Théo van Rysselberghe

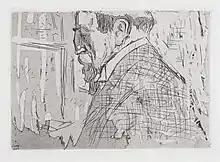
"Portrait of Théo Van Rysselberghe" (circa 1898) – etching and aquatint by Édouard Vuillard.

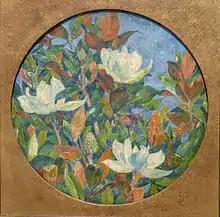
"Magnolias" (1910), one of his rare flower compositions; private collection

His famous portrait of Alice Sèthe (1888) in blue and gold would become a turning point in his life. This time he used merely points in the portrait. She would later marry the sculptor Paul Dubois. Her sister, Maria Sèthe, also a model of van Rysselberghe, would marry the renowned Art Nouveau architect Henry Van de Velde. In that period he made many Neo-impressionistic portraits, such as the portrait of his wife Maria and their daughter Elisabeth. He had married Marie Monnom in 1889. They went on their honeymoon to the south of England and then to Brittany. This would also result in a number of Neo-impressionistic paintings. In Paris he had a meeting with Theo Van Gogh and managed thus to invite Vincent van Gogh to the next exhibition in Brussels. That is where Van Gogh sold "Vigne Rouge in Montmajour" to Anna Boch, the only painting he ever sold.